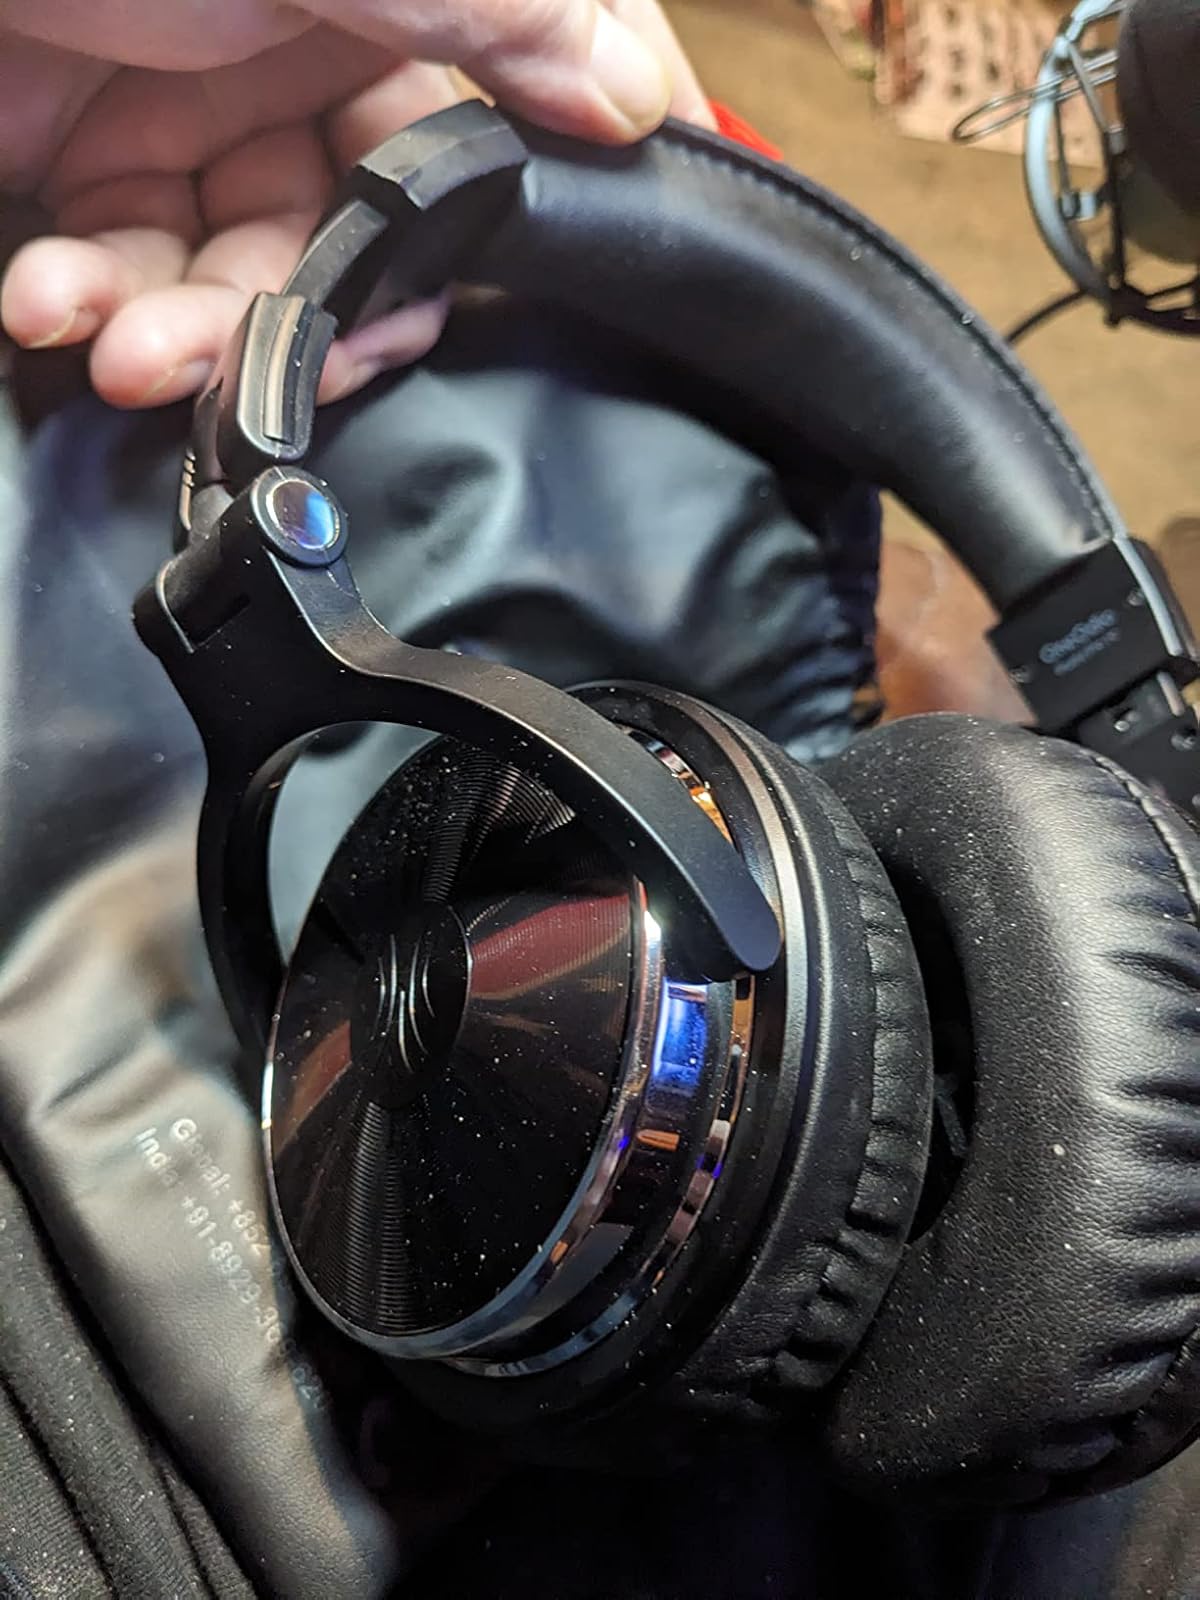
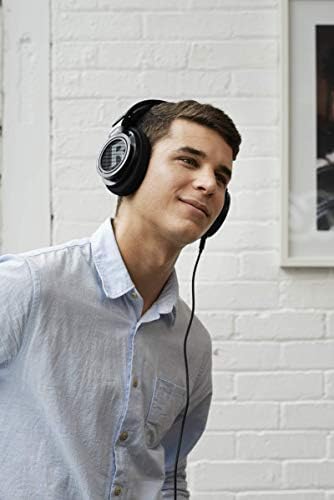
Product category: headphones
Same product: no